Division of Goldstein

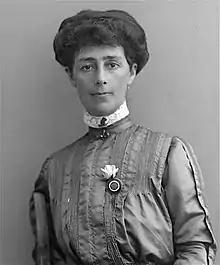
Vida Goldstein, the division's namesake

The division is named after Vida Goldstein, an early parliamentary candidate who contested five separate elections within the first two decades after Federation. The seat was created in 1984 as a reconfigured version of the Division of Balaclava. Like its predecessor, it was historically a safe seat for the Liberal Party; when combined, the seat is one of very few that has never been held by the Labor Party at any point since 1901.